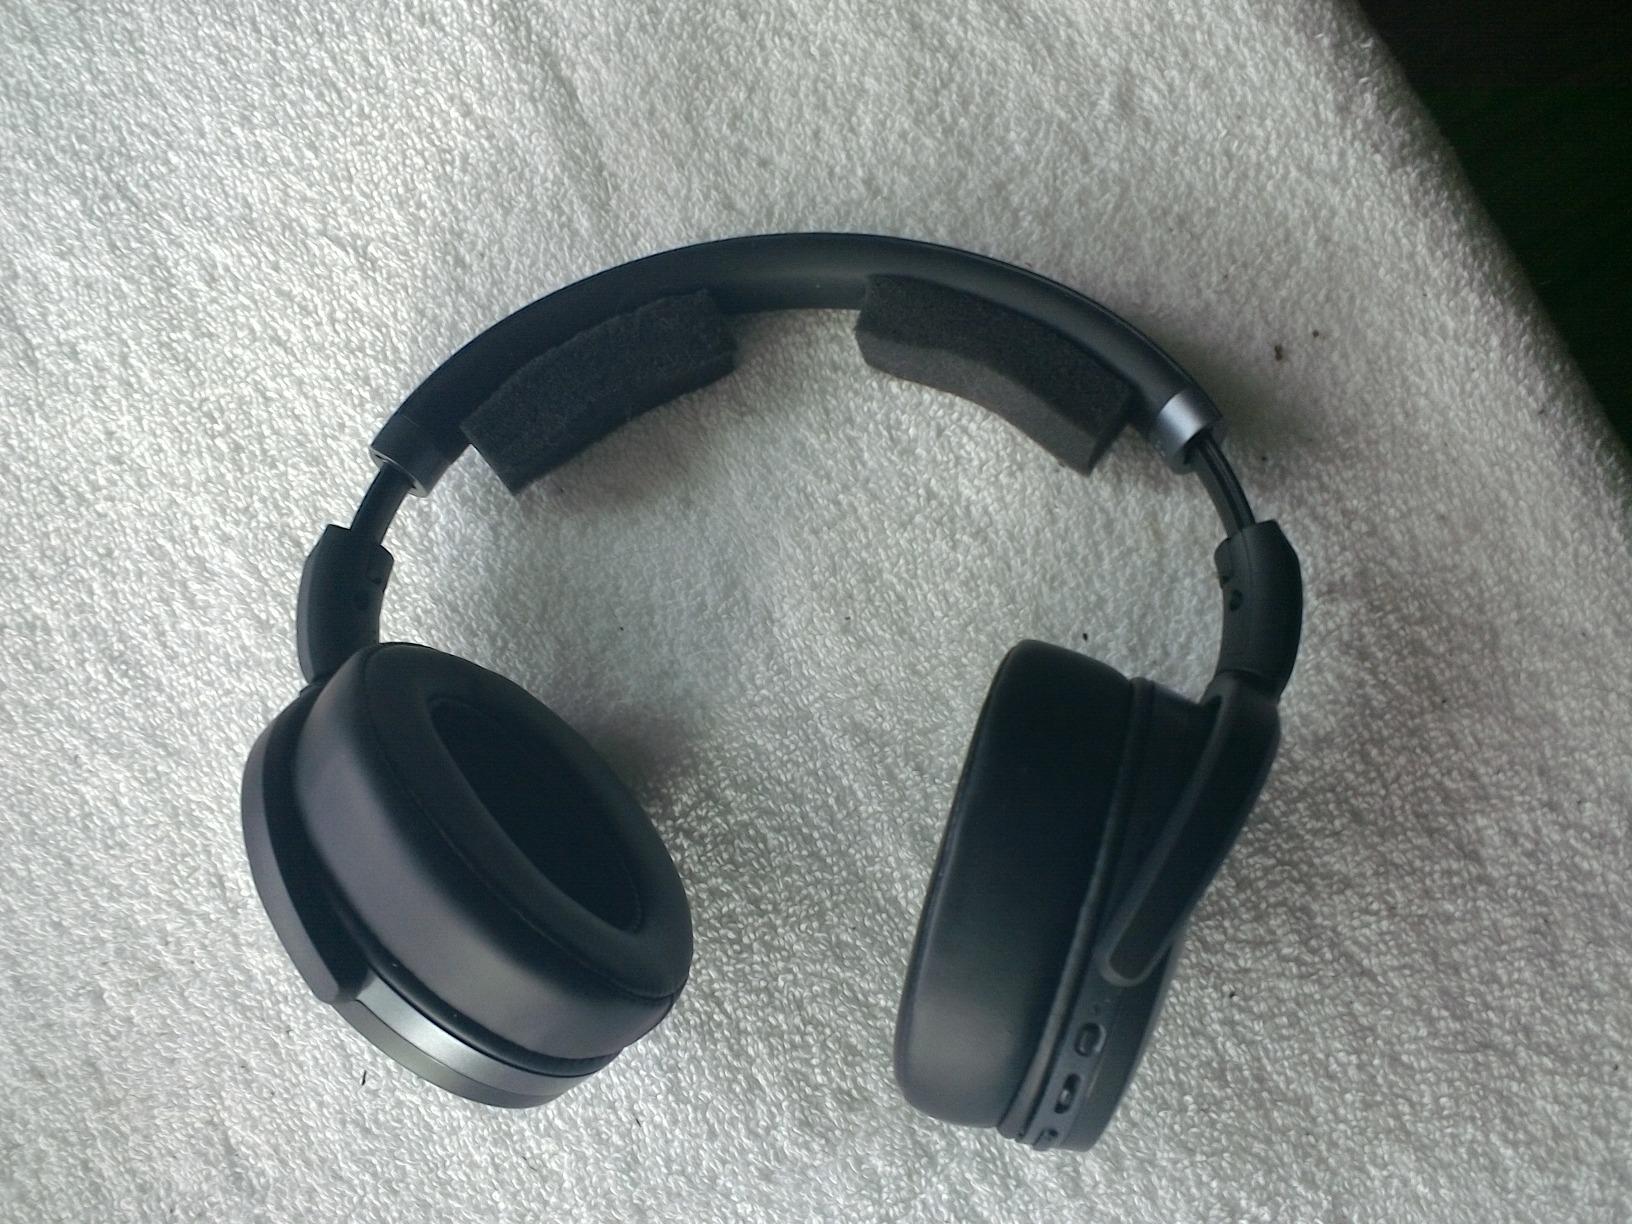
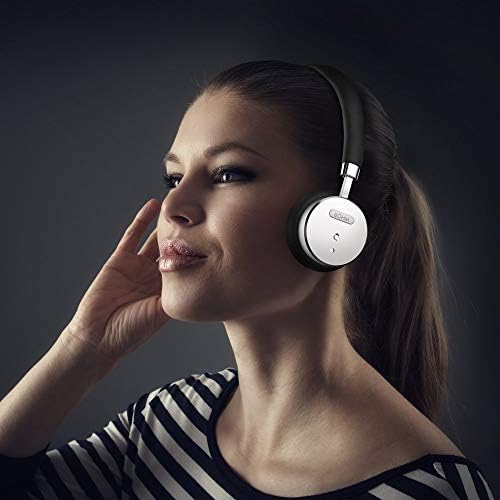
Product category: headphones
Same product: no